Acer saccharum

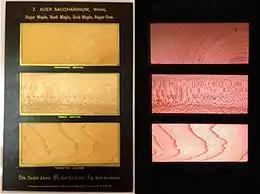
Ultra-thin sugar maple sections from Romeyn Beck Hough's "American Woods". From top to bottom, the image displays transverse, radial and tangential sections. The adjacent image shows light passing through the specimens. Note, while the title of the image in the original book is "Acer Saccharinum", sugar maple is actually "Acer saccharum". "Acer saccharinum" is a different species better known as silver leaf maple.

The sapwood can be white, and smaller logs may have a higher proportion of this desirable wood. Bowling alleys and bowling pins are both commonly manufactured from sugar maple. Trees with wavy wood grain, which can occur in curly, quilted, and "birdseye maple" forms, are especially valued. Maple is also the wood used for basketball courts, including the floors used by the NBA, and it is a popular wood for baseball bats, along with white ash. In recent years, because white ash has become threatened by emerald ash borer, sugar maple wood has increasingly displaced ash for baseball bat production. It is also widely used in the manufacture of musical instruments, such as the members of the violin family (sides and back), guitars (neck), grand pianos (rim), and drum shells. It is also often used in the manufacture of sporting goods.